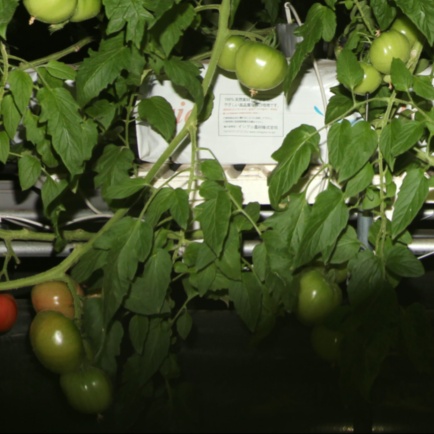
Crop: tomato